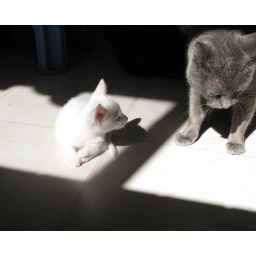
Ditto is nearly invisible on the kitchen floor in a sun spot! Smokey's fond of that spot, herself.